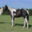
Label: horse